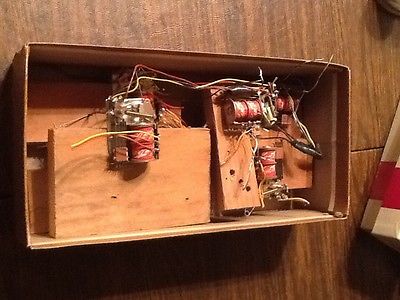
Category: table